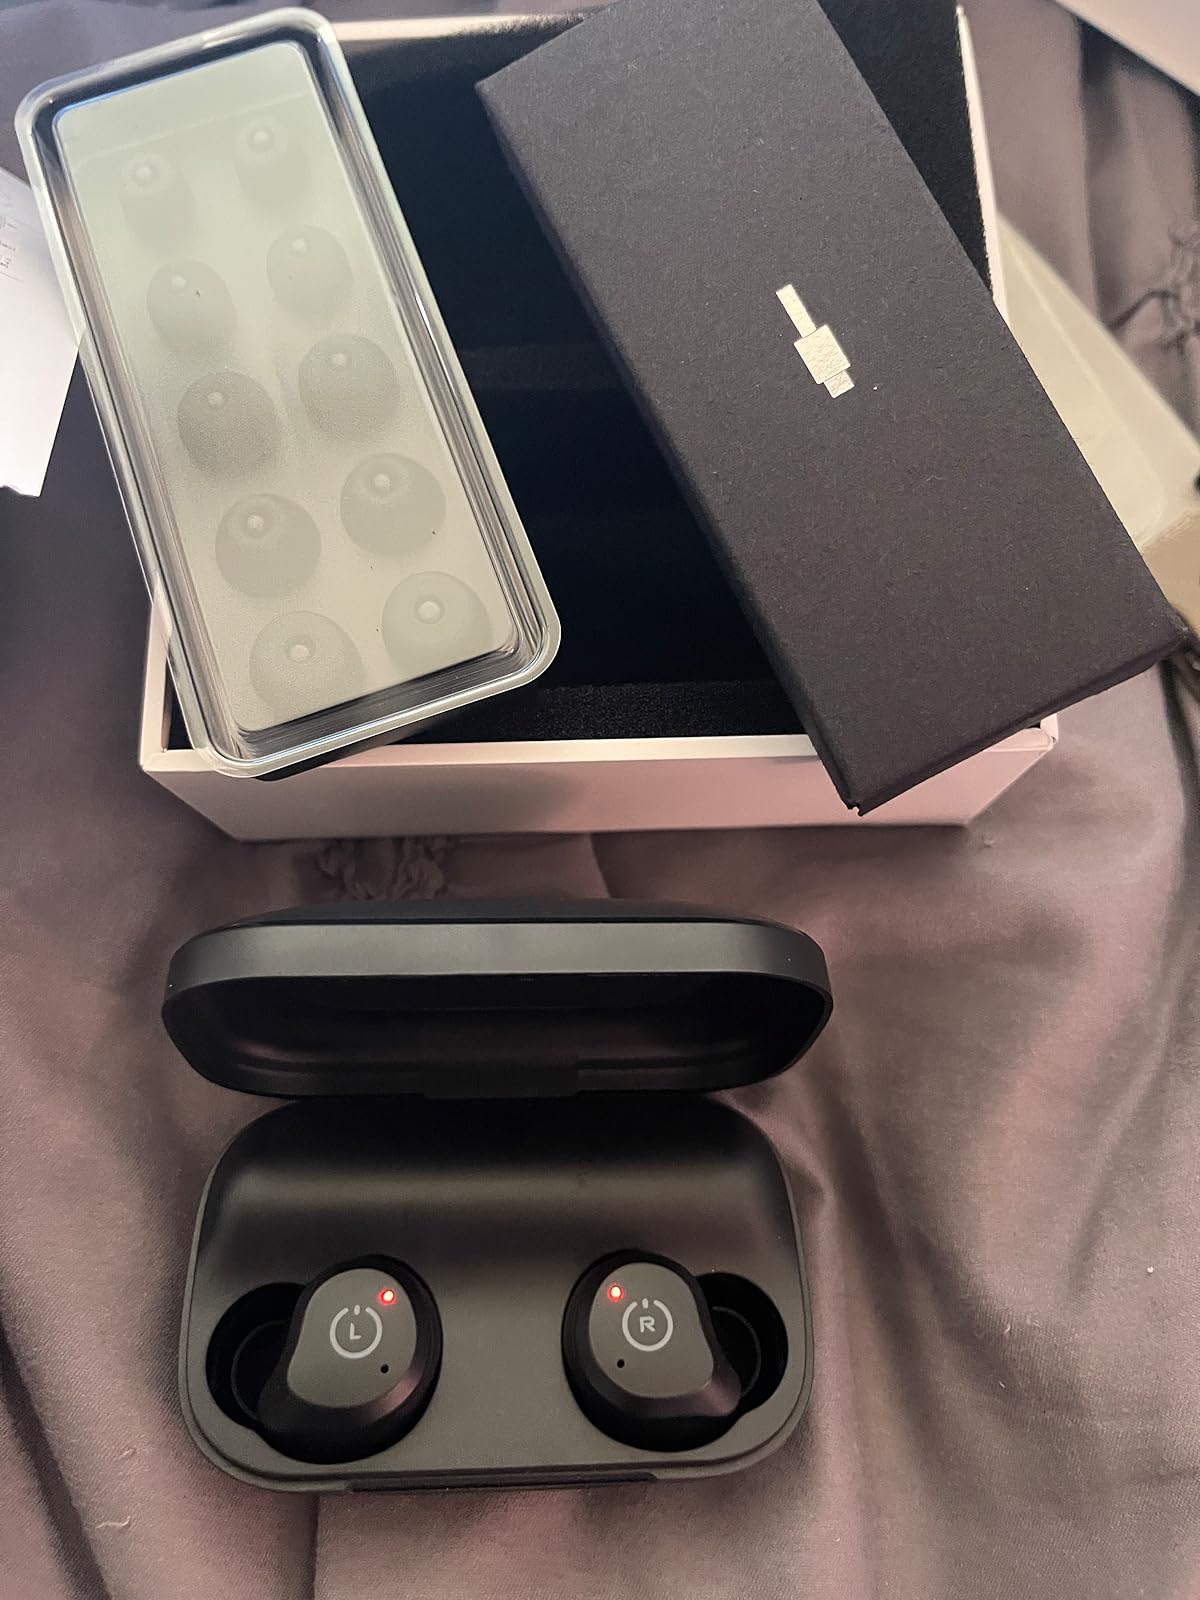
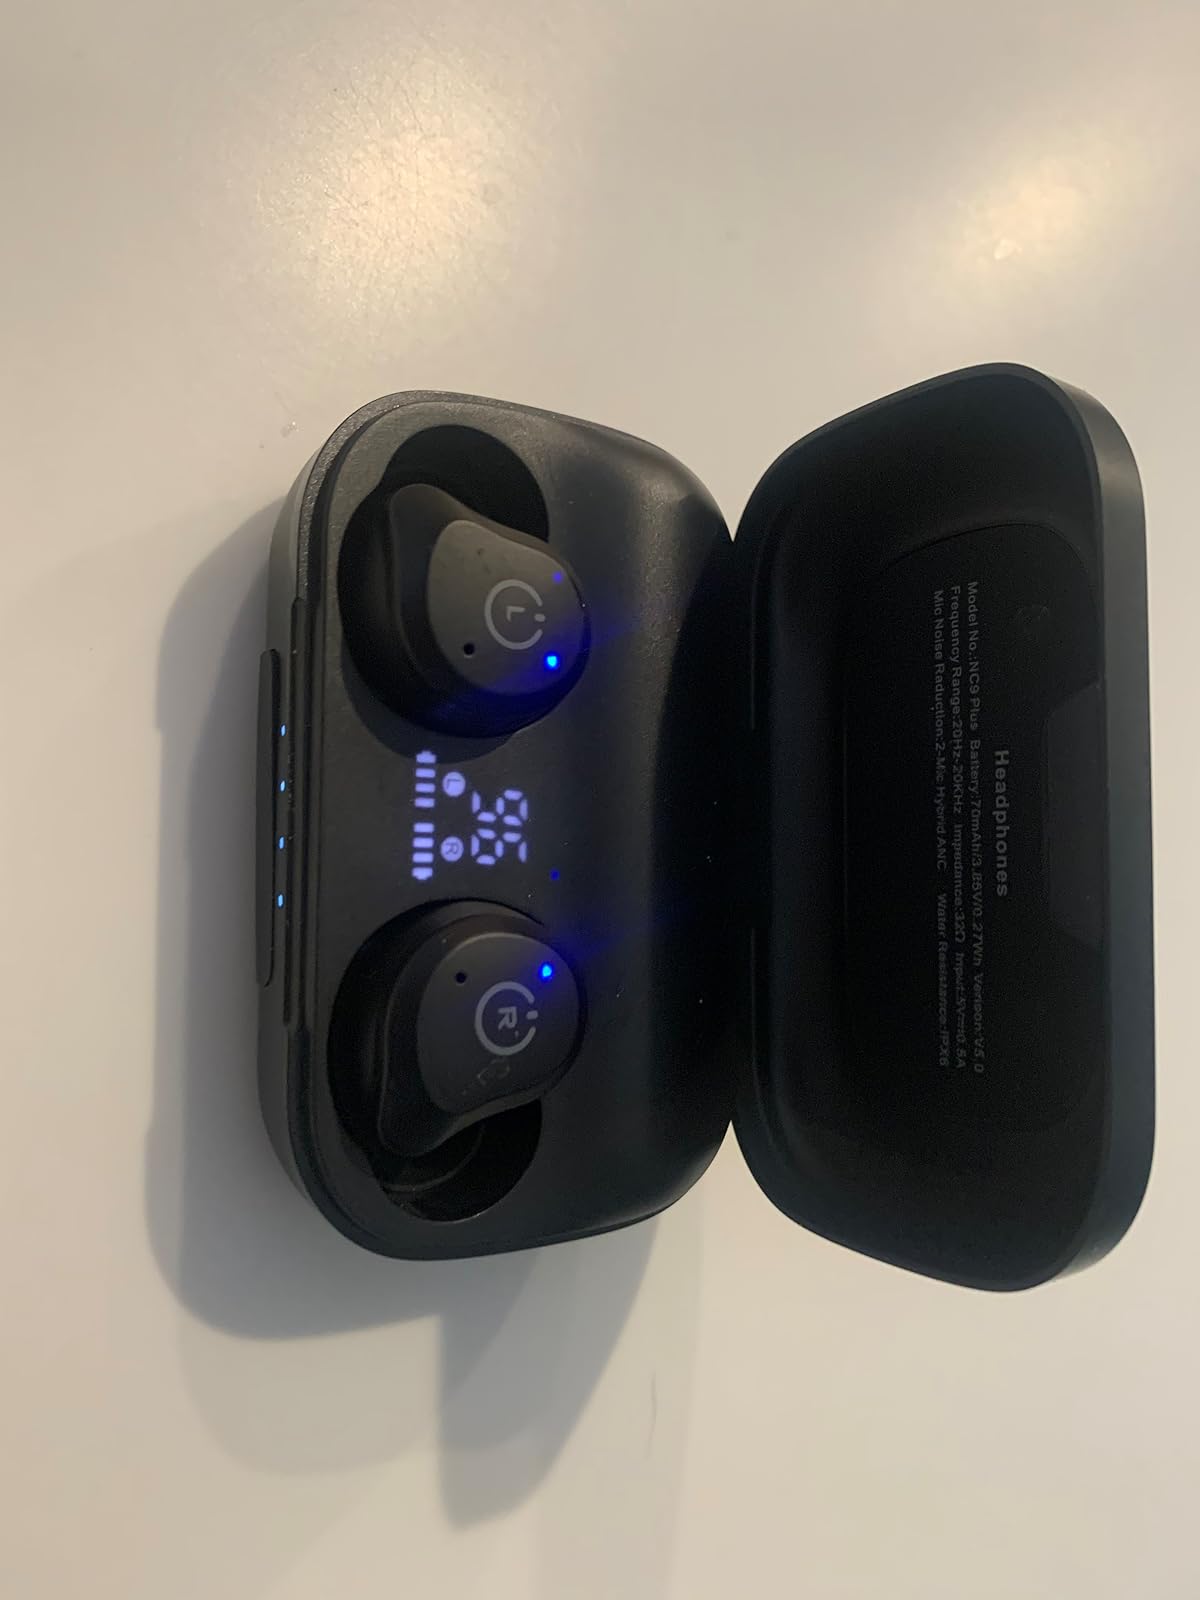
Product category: earbuds
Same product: yes